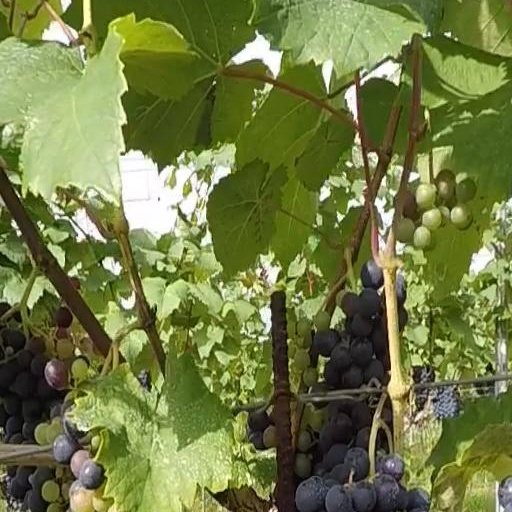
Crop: grape